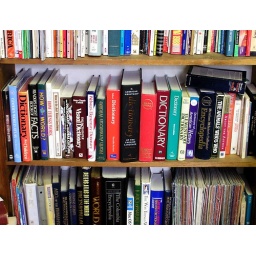
shelf in my reference library